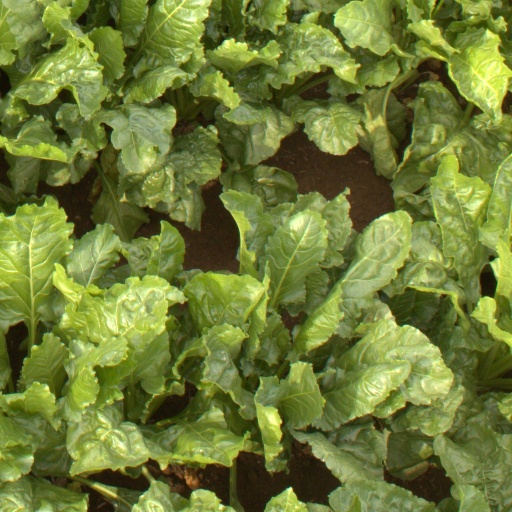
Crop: sugar beet